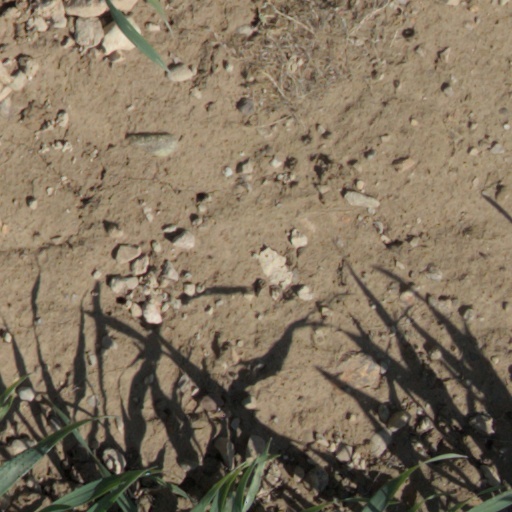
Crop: wheat